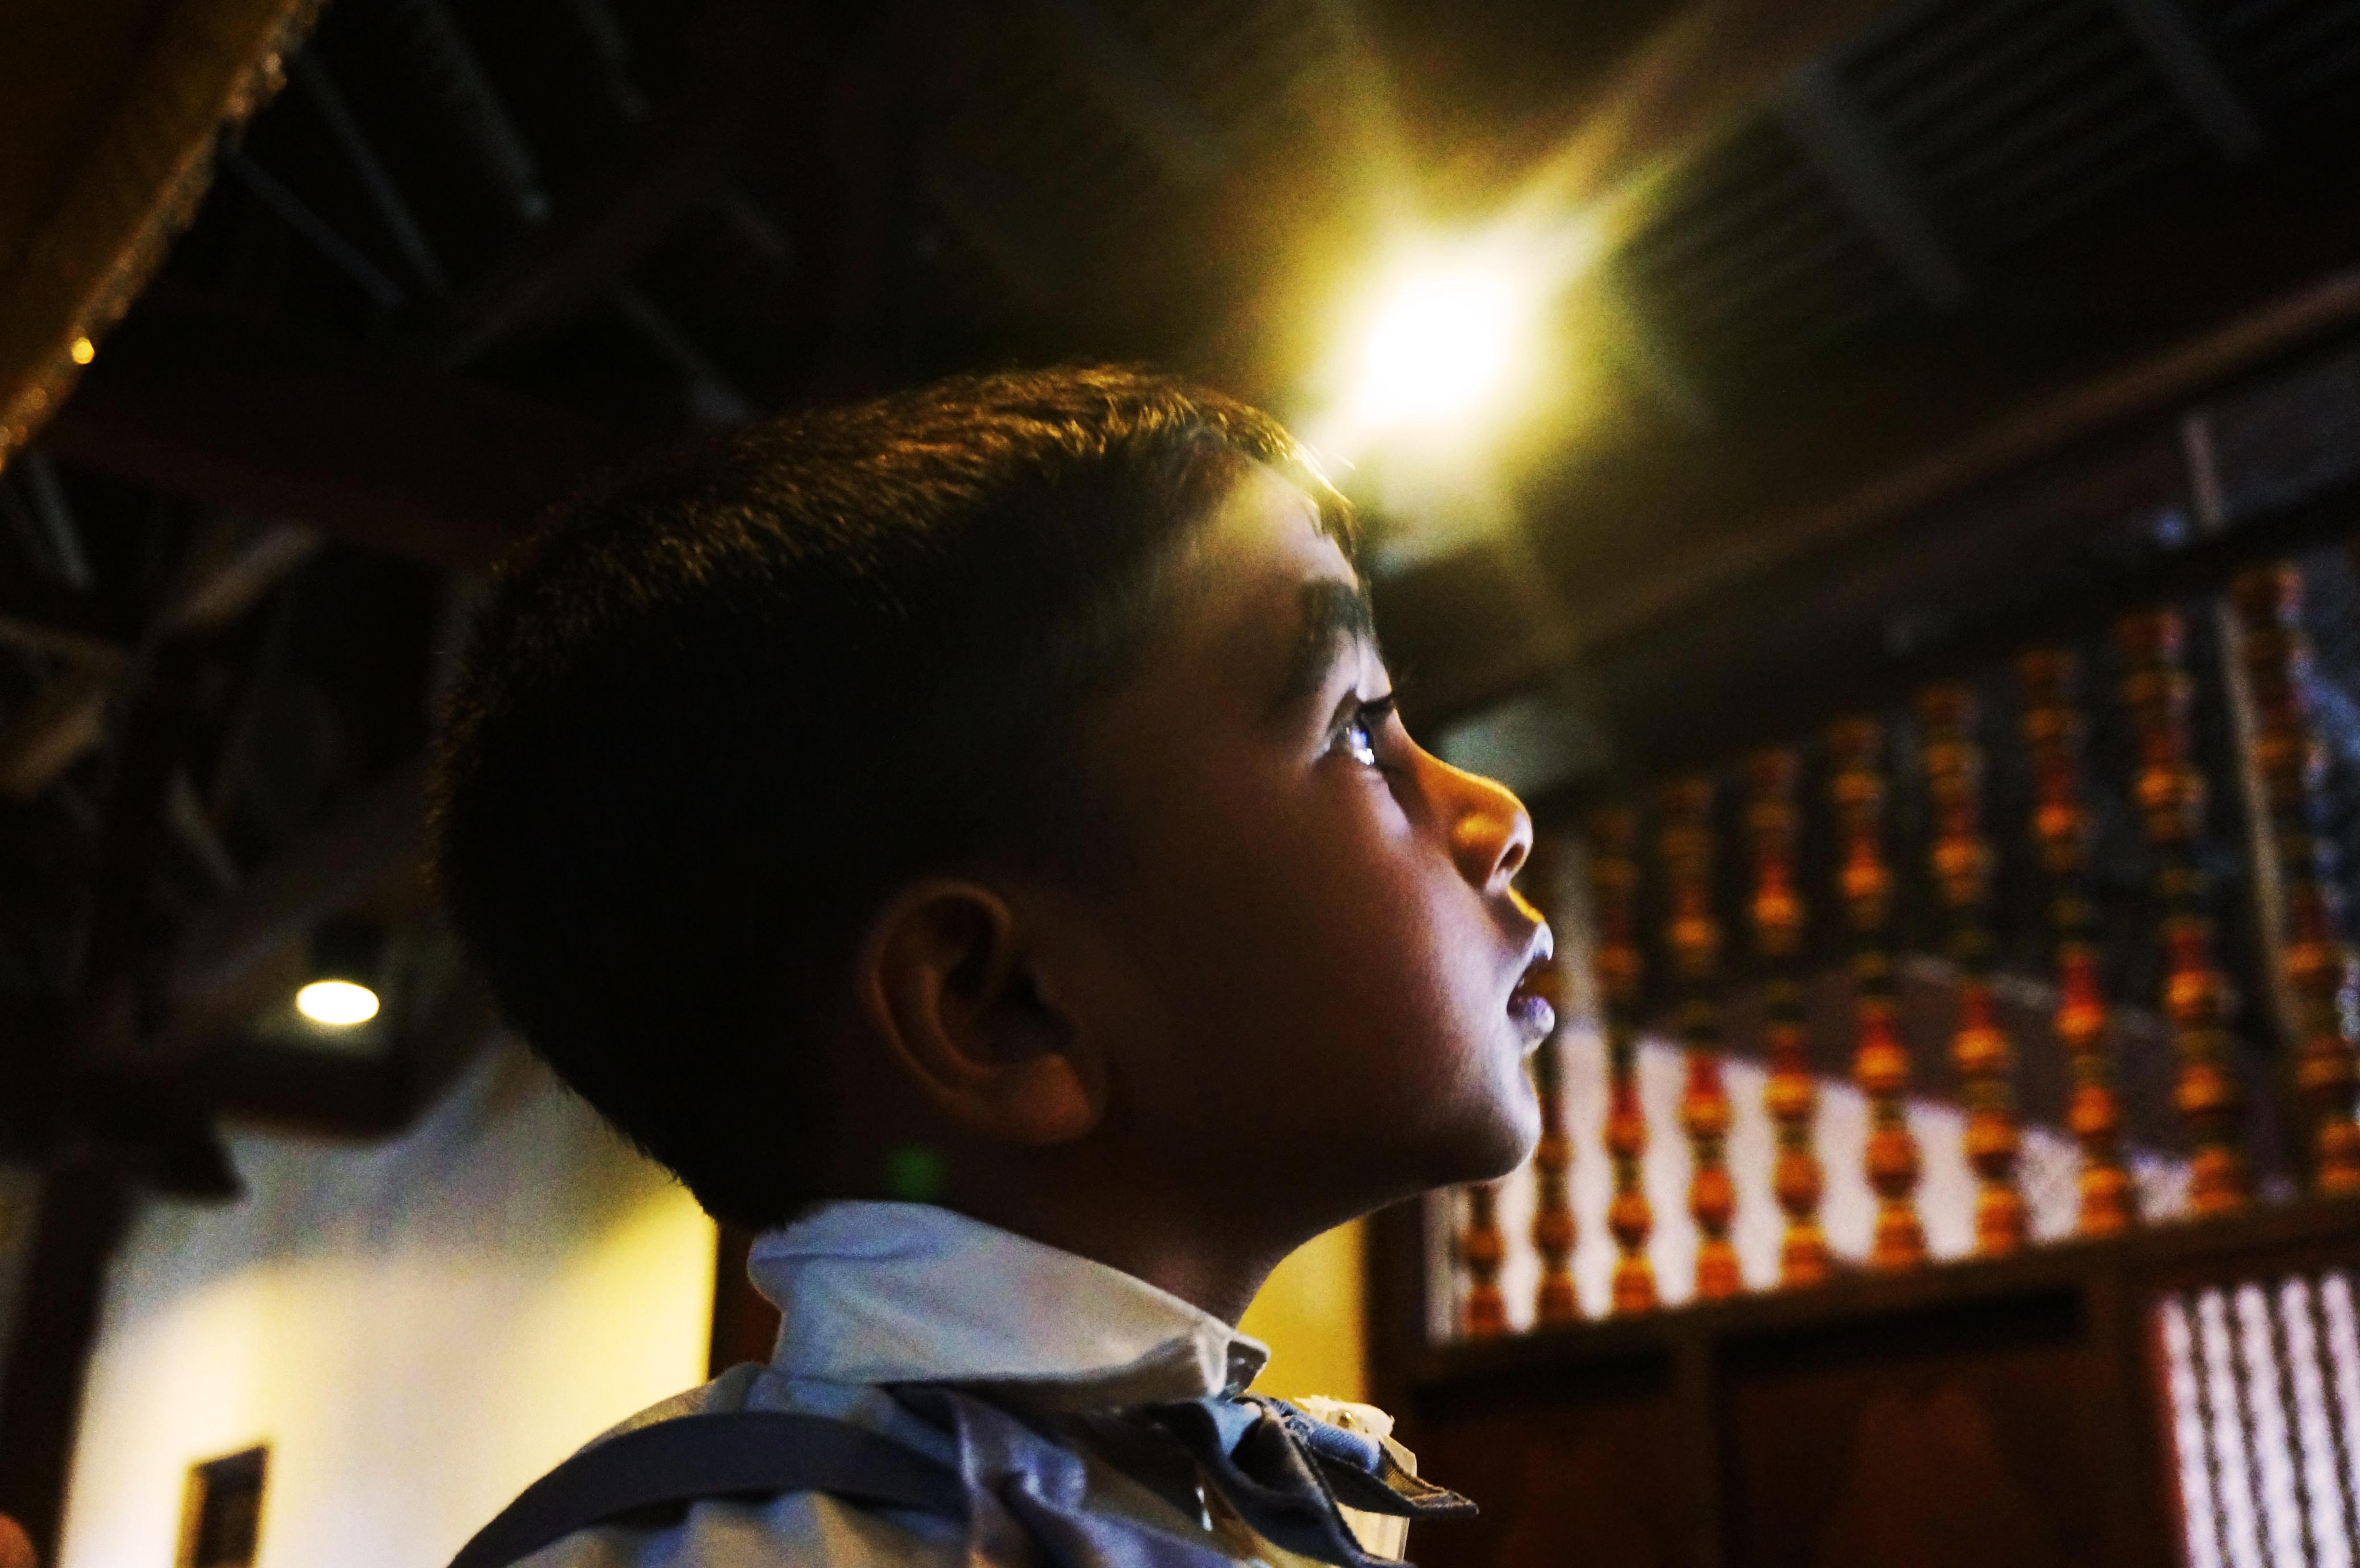
screenshot